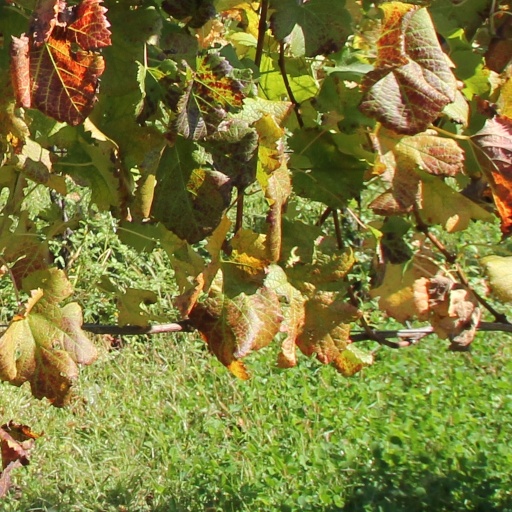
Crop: grape